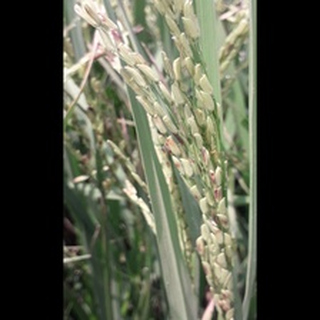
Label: diseased_rice